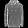
Label: Pullover